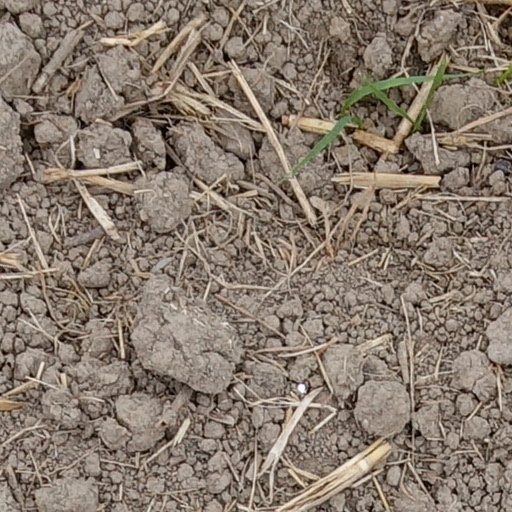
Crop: wheat